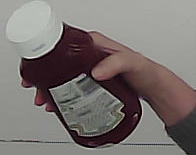
Product: heinz_ketchup